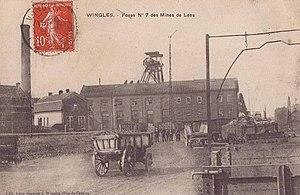
Fosse n° 7 - 7 bis Saint Léonard ou Léonard Danel, Compagnie des mines de Lens, Wingles, Pas-de-Calais, France.
La Compagnie des mines de Lens exploitait le charbon dans le bassin minier du Nord-Pas-de-Calais. Fondée en 1852, c'était la plus importante des compagnies houillères du bassin du Nord et du Pas-de-Calais.
La fosse nᵒ 7 - 7 bis dite Saint-Léonard ou Léonard Danel, ou fosse de Wingles, de la Compagnie des mines de Lens est un ancien charbonnage du Bassin minier du Nord-Pas-de-Calais, situé à Wingles. Deux puits distants l'un de l'autre de dix mètres d'axe en axe sont commencés en 1879. La fosse extrait des charbons demi-gras à partir de 1882. Des cités sont bâties près de la fosse. La fosse est détruite durant la Première Guerre mondiale. Elle est reconstruite suivant le style architectural des mines de Lens d'après-guerre. De longs corons sont également reconstruits.